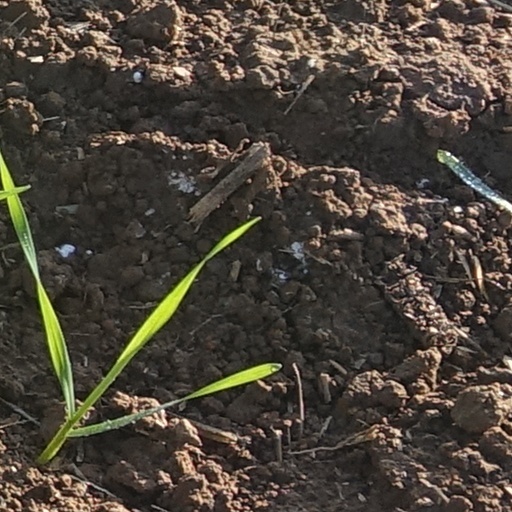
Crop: wheat